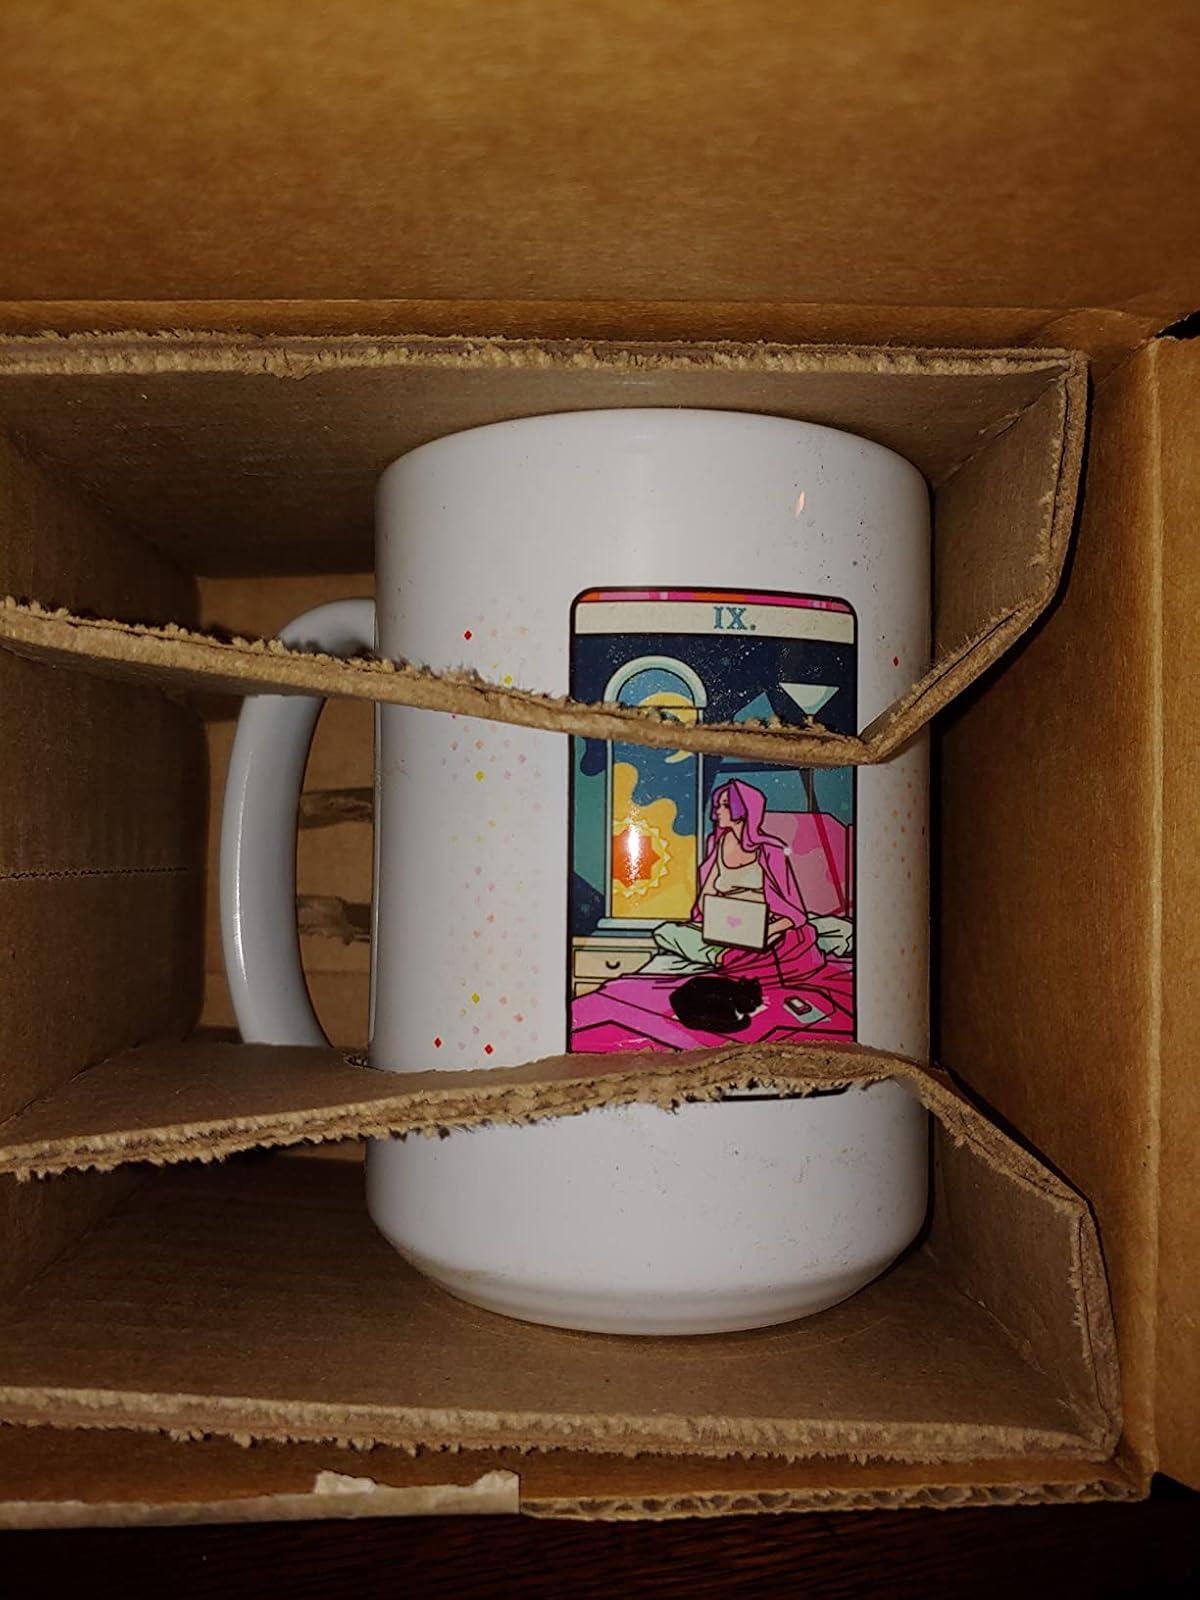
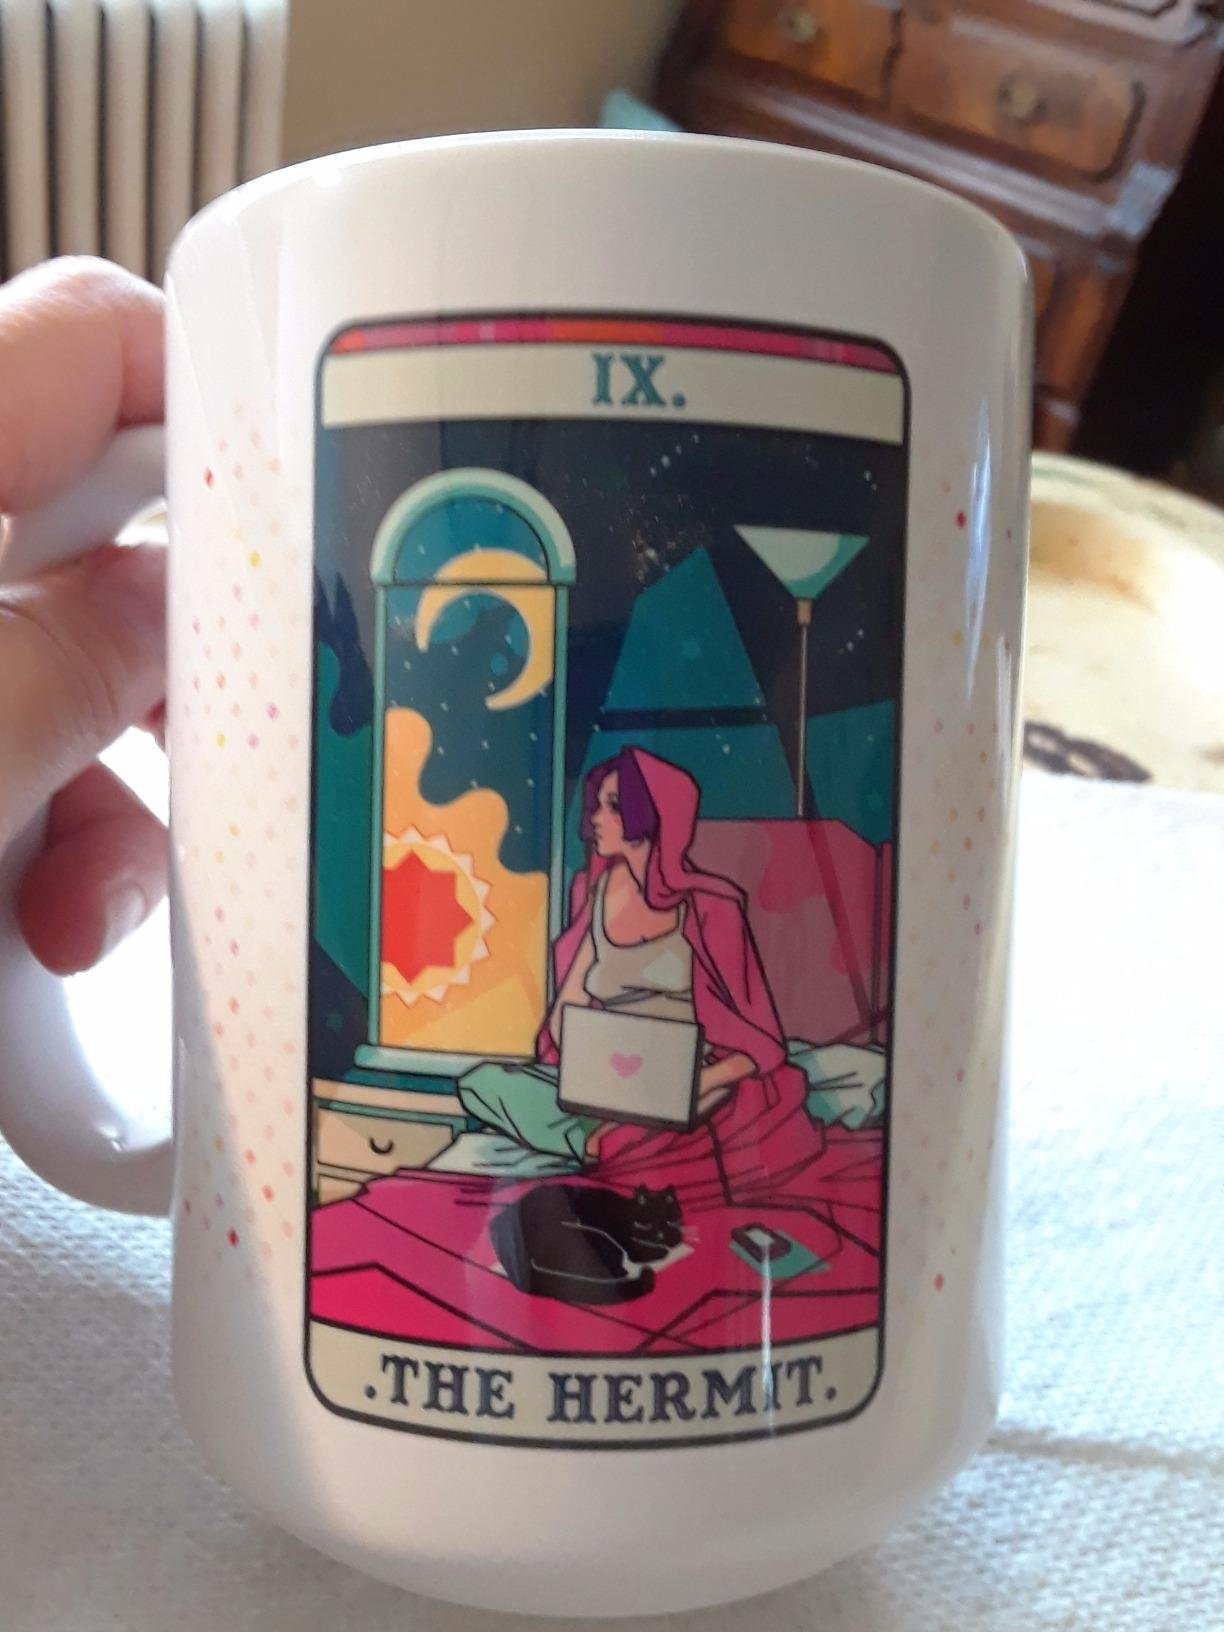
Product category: items_mug
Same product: yes